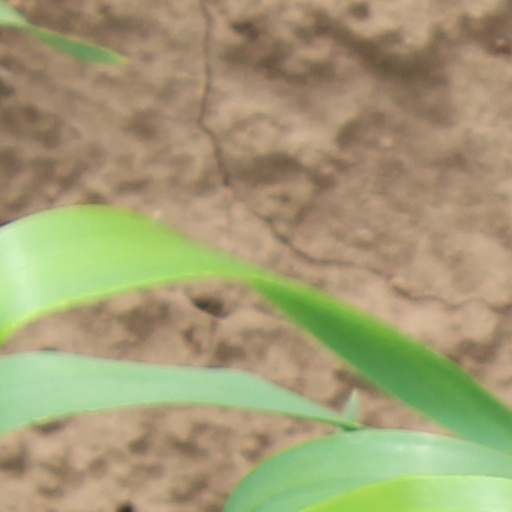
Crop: wheat